Tourism in Japan

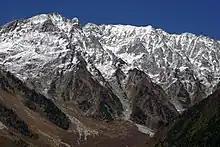
Japanese Alps from Kamikōchi

For much of post-war period, Japan has been an exceptionally unattractive tourist destination for its population and GDP size. From 1995 to 2014, Japan was by far the least visited G7 country, and typically ranked below smaller countries like Sweden in total numbers As of 2013, Japan was one of the least visited countries in the OECD on a per capita basis. Japan avoided campaigns to attract inbound tourists, especially because its large current account surplus had caused international friction with some countries. There were also factors such as Japan being the world's most expensive countries at the time (for example, Tokyo was rated by the Economist Intelligence Unit as the most expensive city in the world for 14 years in a row ending in 2006), as well as the language barrier.